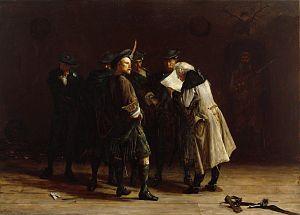
Waverley ou l'Écosse il y a soixante ans, publié anonymement en 1814, est le premier roman de l'auteur écossais Walter Scott. Sa parution marque, selon Henri Suhamy, une grande date dans l'histoire de la littérature. Il est considéré par Louis Maigron comme le premier vrai roman historique, et par Georg Lukács comme le premier roman historique de forme classique.